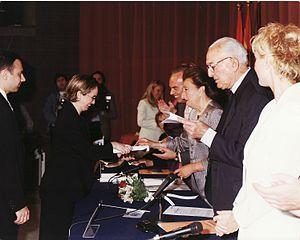
'Carles & Sofia piano duo' est le nom du duo de piano formé par Carles Lama, né à Gérone le 26 février 1970 et Sofia Cabruja, né à Gérone le 11 mai 1965.